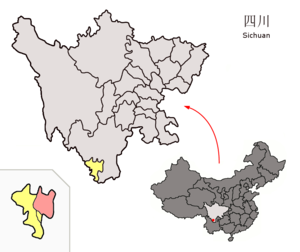
Le xian de Miyi est un district administratif de la province du Sichuan en Chine. Il est placé sous la juridiction de la ville-préfecture de Panzhihua.